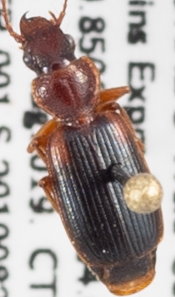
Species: Cymindis planipennis
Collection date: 2019-08-28
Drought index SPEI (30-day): -1.69
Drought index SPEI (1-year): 0.39
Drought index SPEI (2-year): -0.24